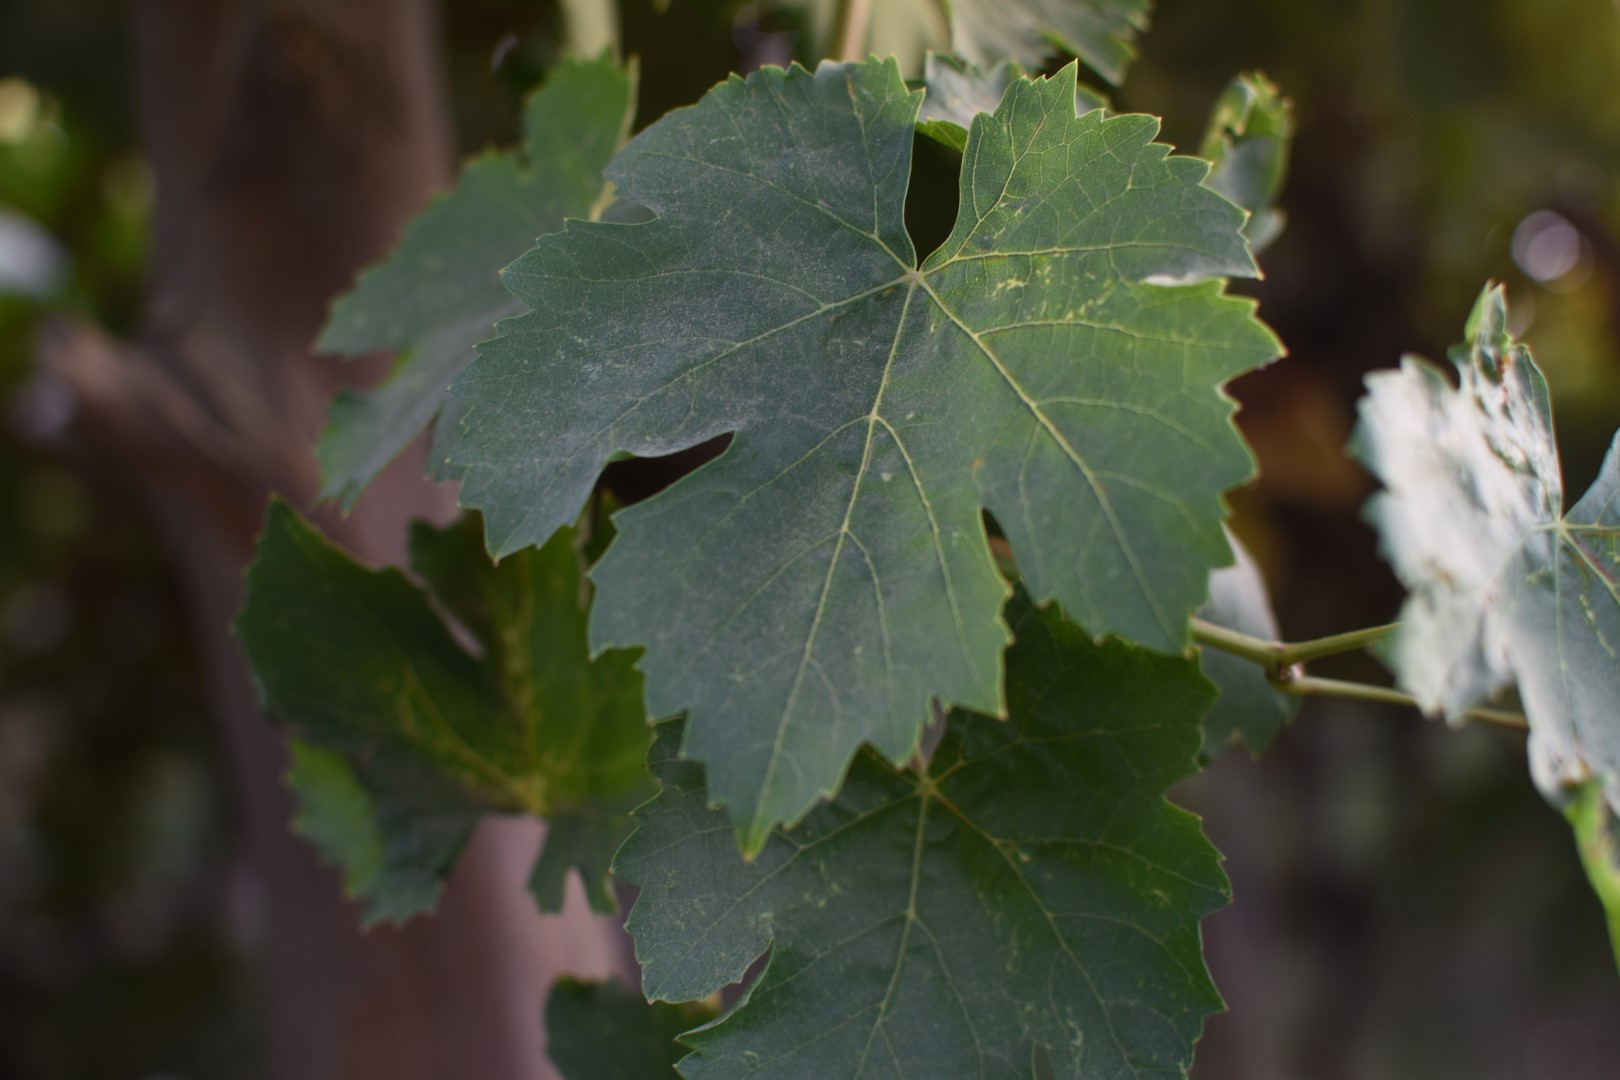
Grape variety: Thompson Seedless